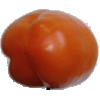
Label: orange_pepper